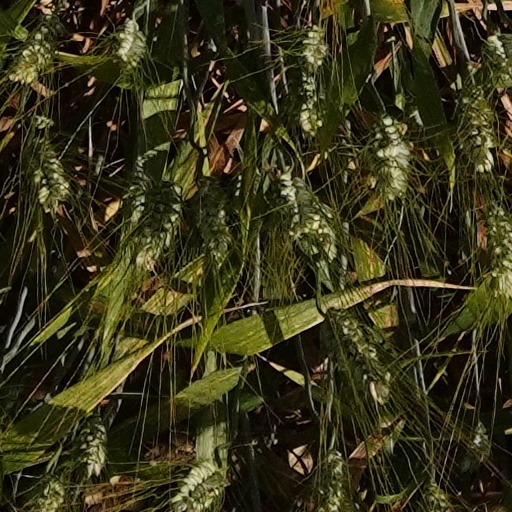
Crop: wheat